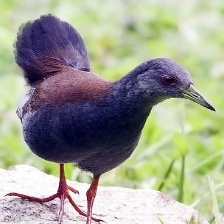
Species: BLACK TAIL CRAKE
Scientific name: AMAURORNIS BICOLOR